Adrian Bell

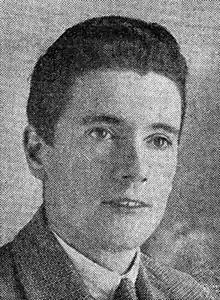
Adrian Bell

Adrian Hanbury Bell (4 October 1901 – 5 September 1980) was an English ruralist journalist and farmer, and the first compiler of "The Times" crossword.